Natalia Duritskaya

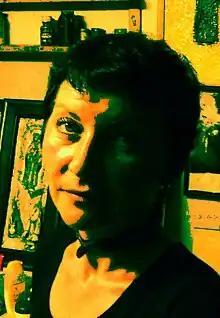
Duritskaya in 2004

Natalia Duritskaya (July 16, 1960, Taganrog) is a Russian painter and a member of the Union of Artists of Russia.